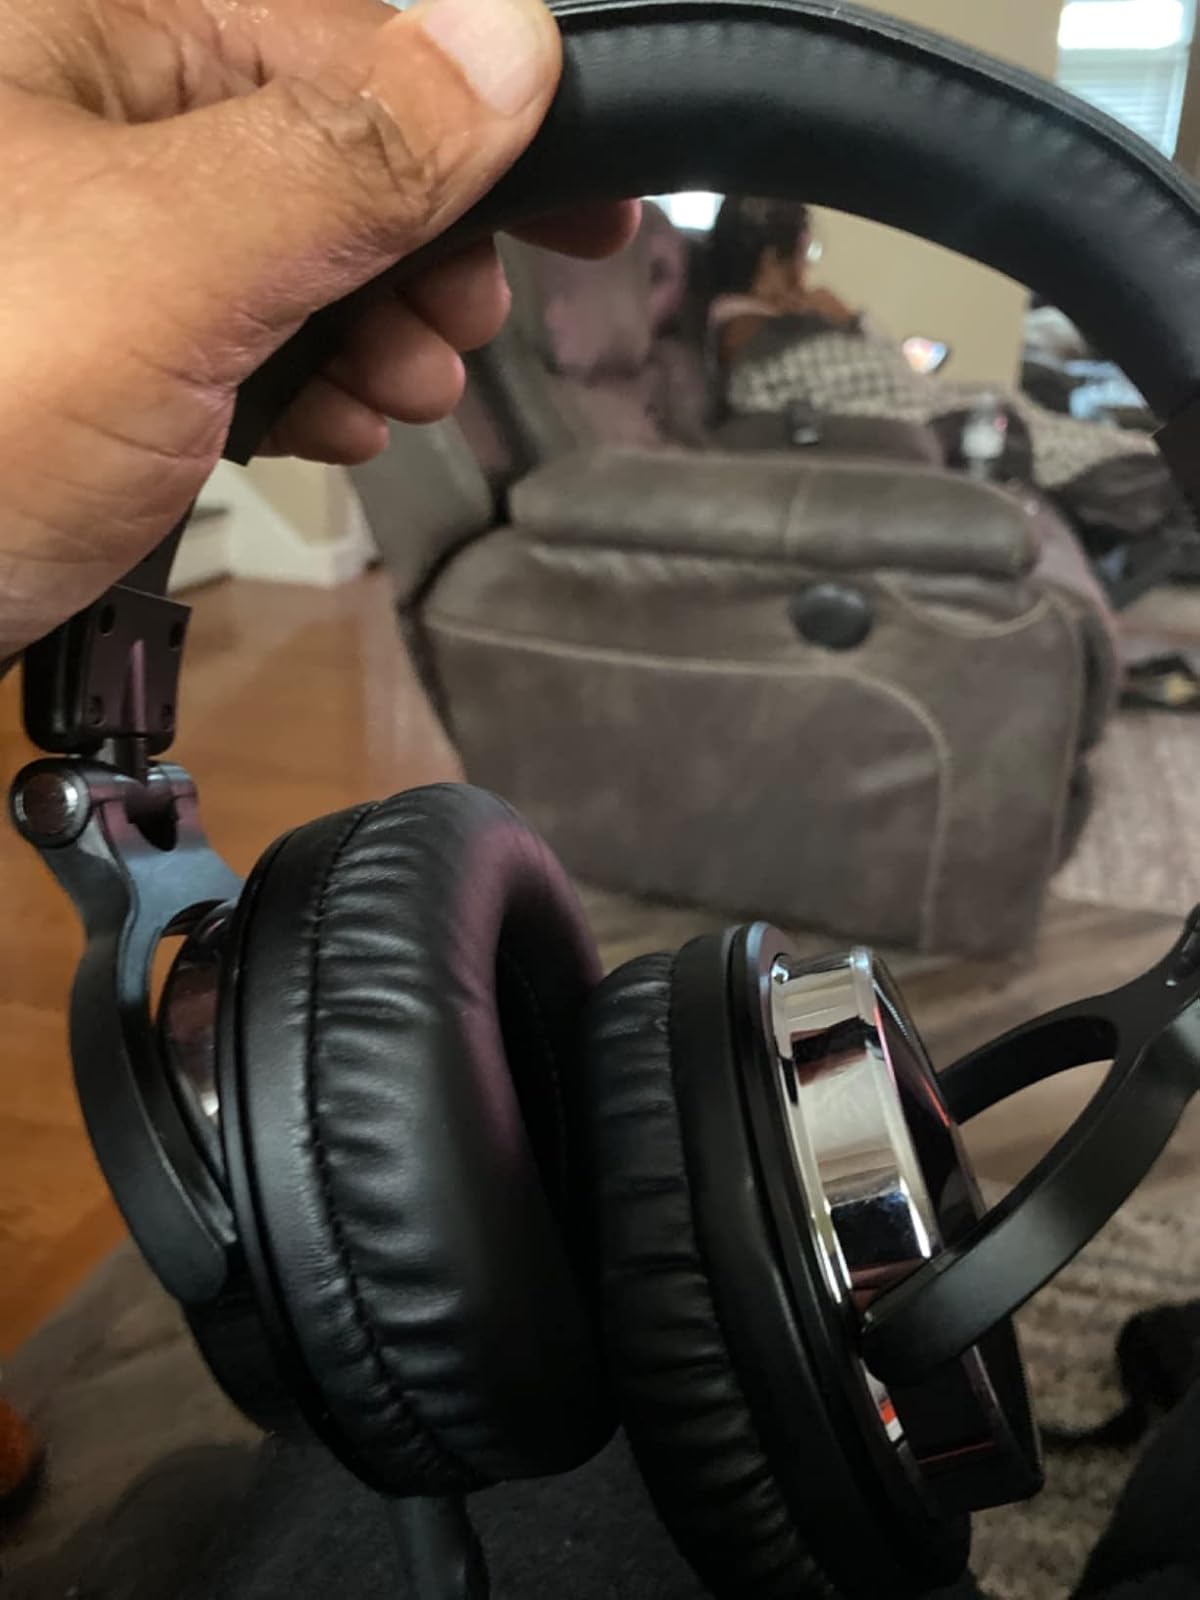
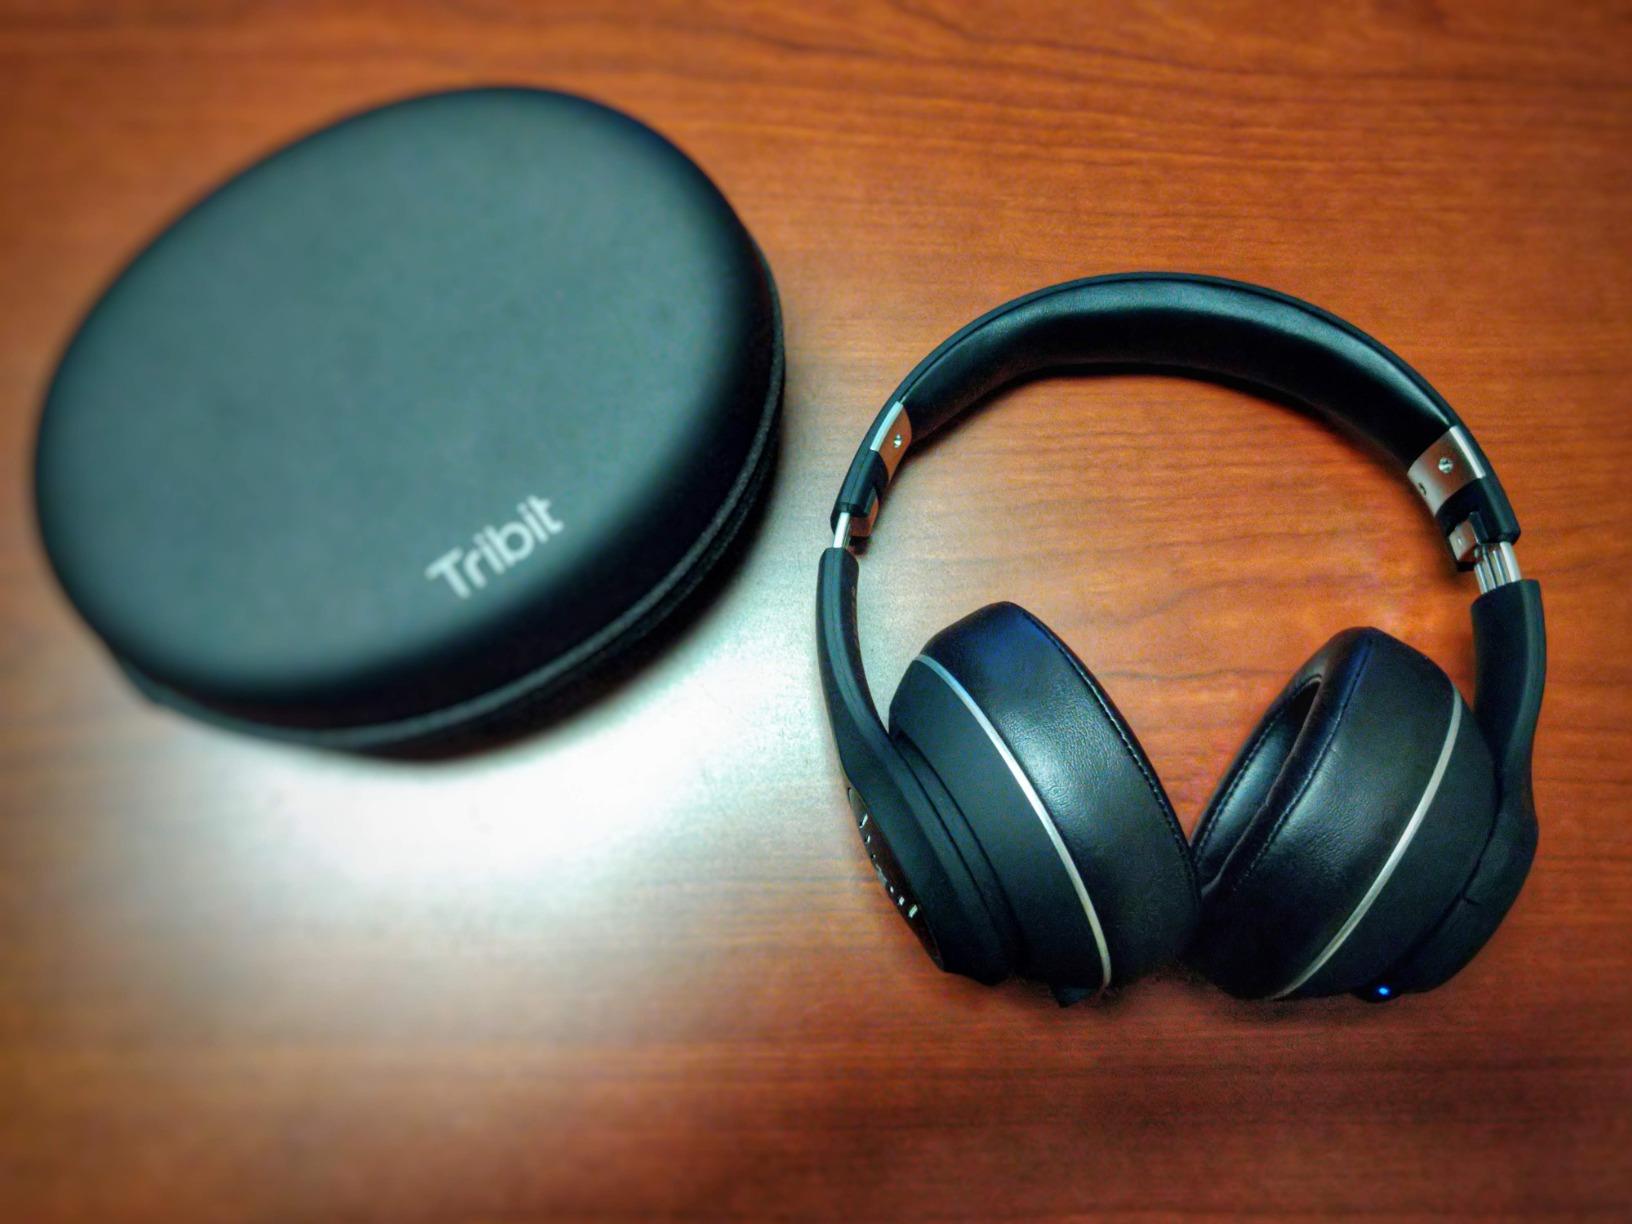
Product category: headphones
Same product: no